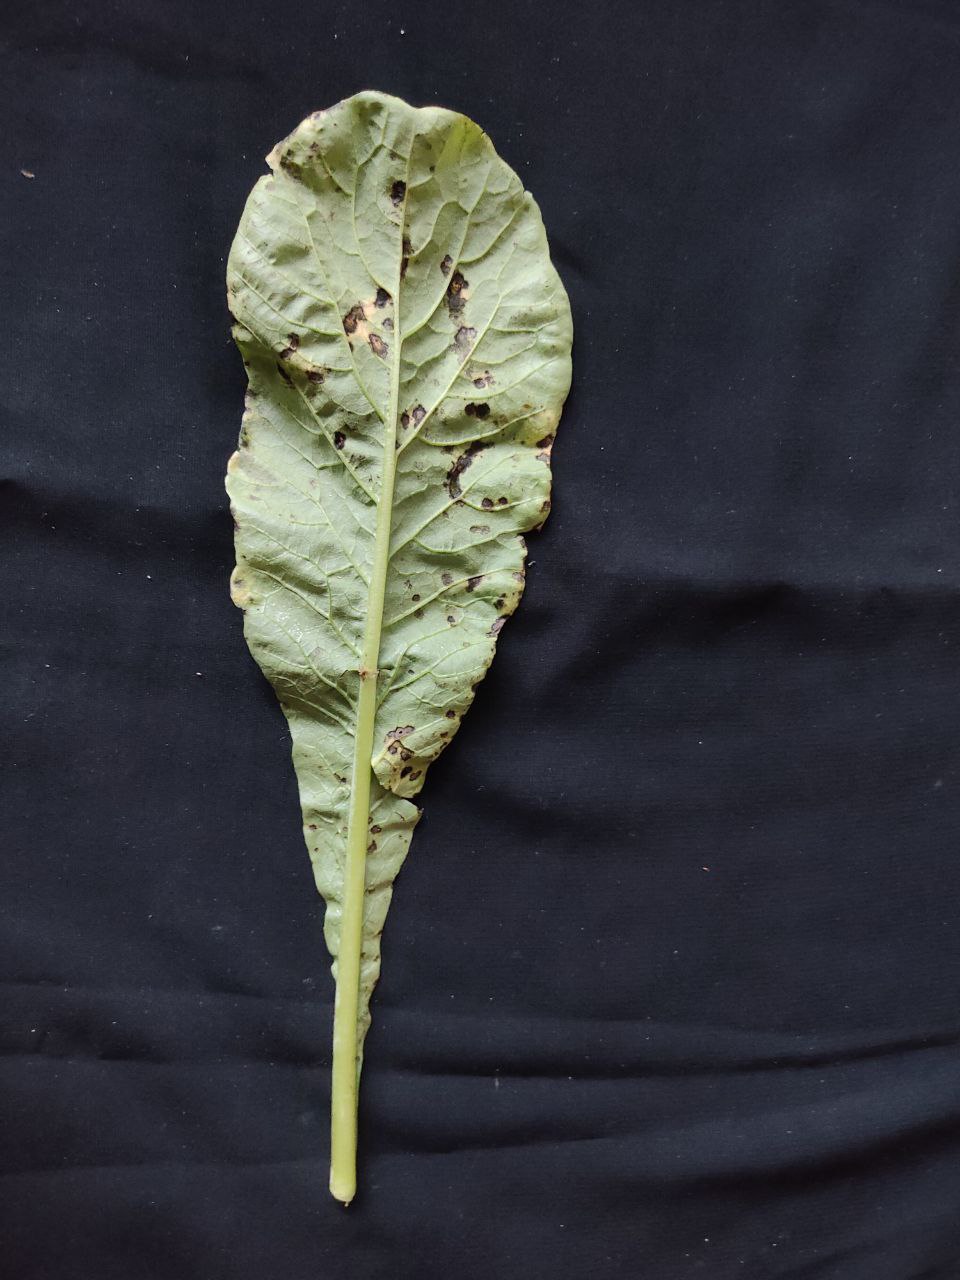
Label: Black leaf spot